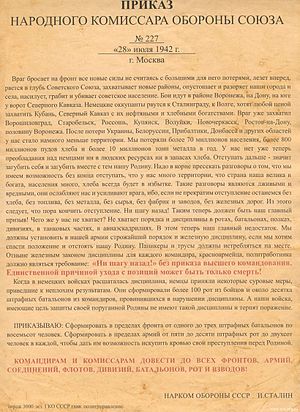
Ordre nr. 227 / Baggrund for ordren
Russiske tekst  med Ordre nr. 227
Ordre nr. 227 af 28. juli 1942. Kendt som Ikke et skridt tilbage! blev udstedt af den sovjetiske folkekommissær for forsvar, Josef Stalin. Ordren sigter mod at forbedre den militære disciplin i Den Røde Hær og skal bl.a. se i forlængelse af Ordre nr. 270 samt Ordre nr. 0391. Ordren forbød tilbagetrækning af tropper uden befaling herom og påbød oprettelse af straffeenheder både ved fronten og i arméerne. Disse enheder var sammensat af personer, der havde gjort sig skyldige i krænkelse af disciplinen ved fejhed eller ustabilitet og de blev indsat på svære områder af fronten, så de med blod kunne sone deres ulydighed. Endvidere blev der oprettet særlige afspærringsenheder i hæren, der blev indsat bag ved frontlinjen, for at samle panikmagere og kujoner op.